Use This Gospel

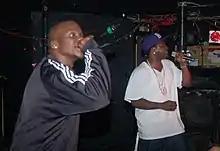
The song features a guest appearance from Clipse on their reunion, after West's request to collaborate with them.

On Valentine's Day 2019, West invited Kenny G to perform music for his wife Kim Kardashian in their living room. Following the performance, West allowed Kenny G to join him in the studio to hear material on "Jesus Is King". After hearing various tracks, Kenny G suggested that his saxophone "would sound really good" on "Use This Gospel". West considered this idea "cool" and pulled out a microphone to record Kenny G's part, who kept the track for later reverb and EQ tweaks. Kenny G declared he was highly proud "somebody of Kanye's caliber" that could call a lot of different people believed he "would be a person that he would want in this intimate vibe, serenading his wife". He expressed overall positive feelings, saying he was proud to create "a beautiful sound", was "very touched", and appreciated the happiness he brought to others. Discussing his appearance on the album prior to release, Kenny G summarized how he had "heard little snippets" that were posted online, but not the final song and was "sure it's cool" from what he listened to. He also addressed a misconception his audience is "primarily white yuppies", asking that if this is true, "Why is [West] asking me to play on his record?" Kenny G developed a friendship with West after they worked together, recalling fond memories of trading texts with the rapper, and describing him as "very nice [and] sweet". In April 2022, he enthusiastically offered to provide an encore performance to reunite West and Kardashian.